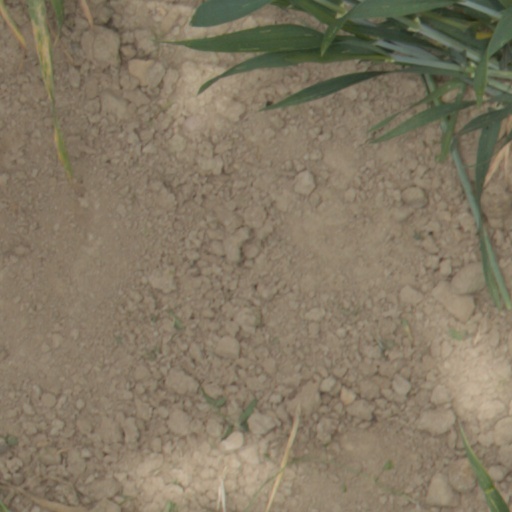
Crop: wheat